The Show Where Sam Shows Up

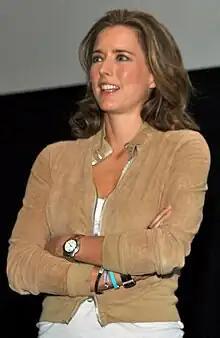
Téa Leoni guest stars as Sam's fiancée Sheila.

At the café, Sam introduces his fiancée Sheila (Téa Leoni) to Frasier, who is horrified to recognize her as a woman he slept with three months ago. Then Frasier goes to the hotel room, where she and Sam are staying. Sheila explains that she is also a sex addict, like Sam, and that Sam and she met for the first time at a group meeting. Frasier begs her not to tell Sam about their short-time affair. Suddenly, Sam arrives into the room and then, in order to be honest to her, confesses to Sheila that, on the day of their engagement, Sam slept with another woman twice. Then Sheila confesses that she slept with two regular patrons: Paul ("short, bald, fat") and then Cliff Clavin. Though he forgives her dalliance with Paul, Sam is disgusted to learn about Cliff and breaks off his relationship with Sheila. (When she turns to Frasier for help, he is equally disgusted about Cliff.)